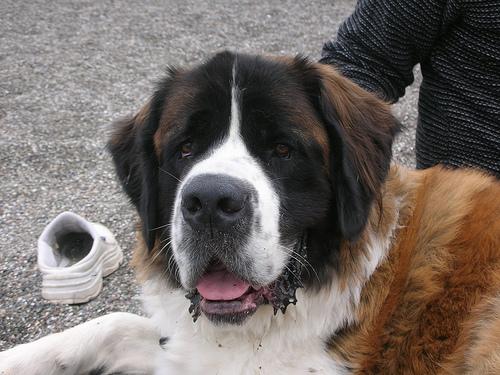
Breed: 211-n000068-Saint_Bernard